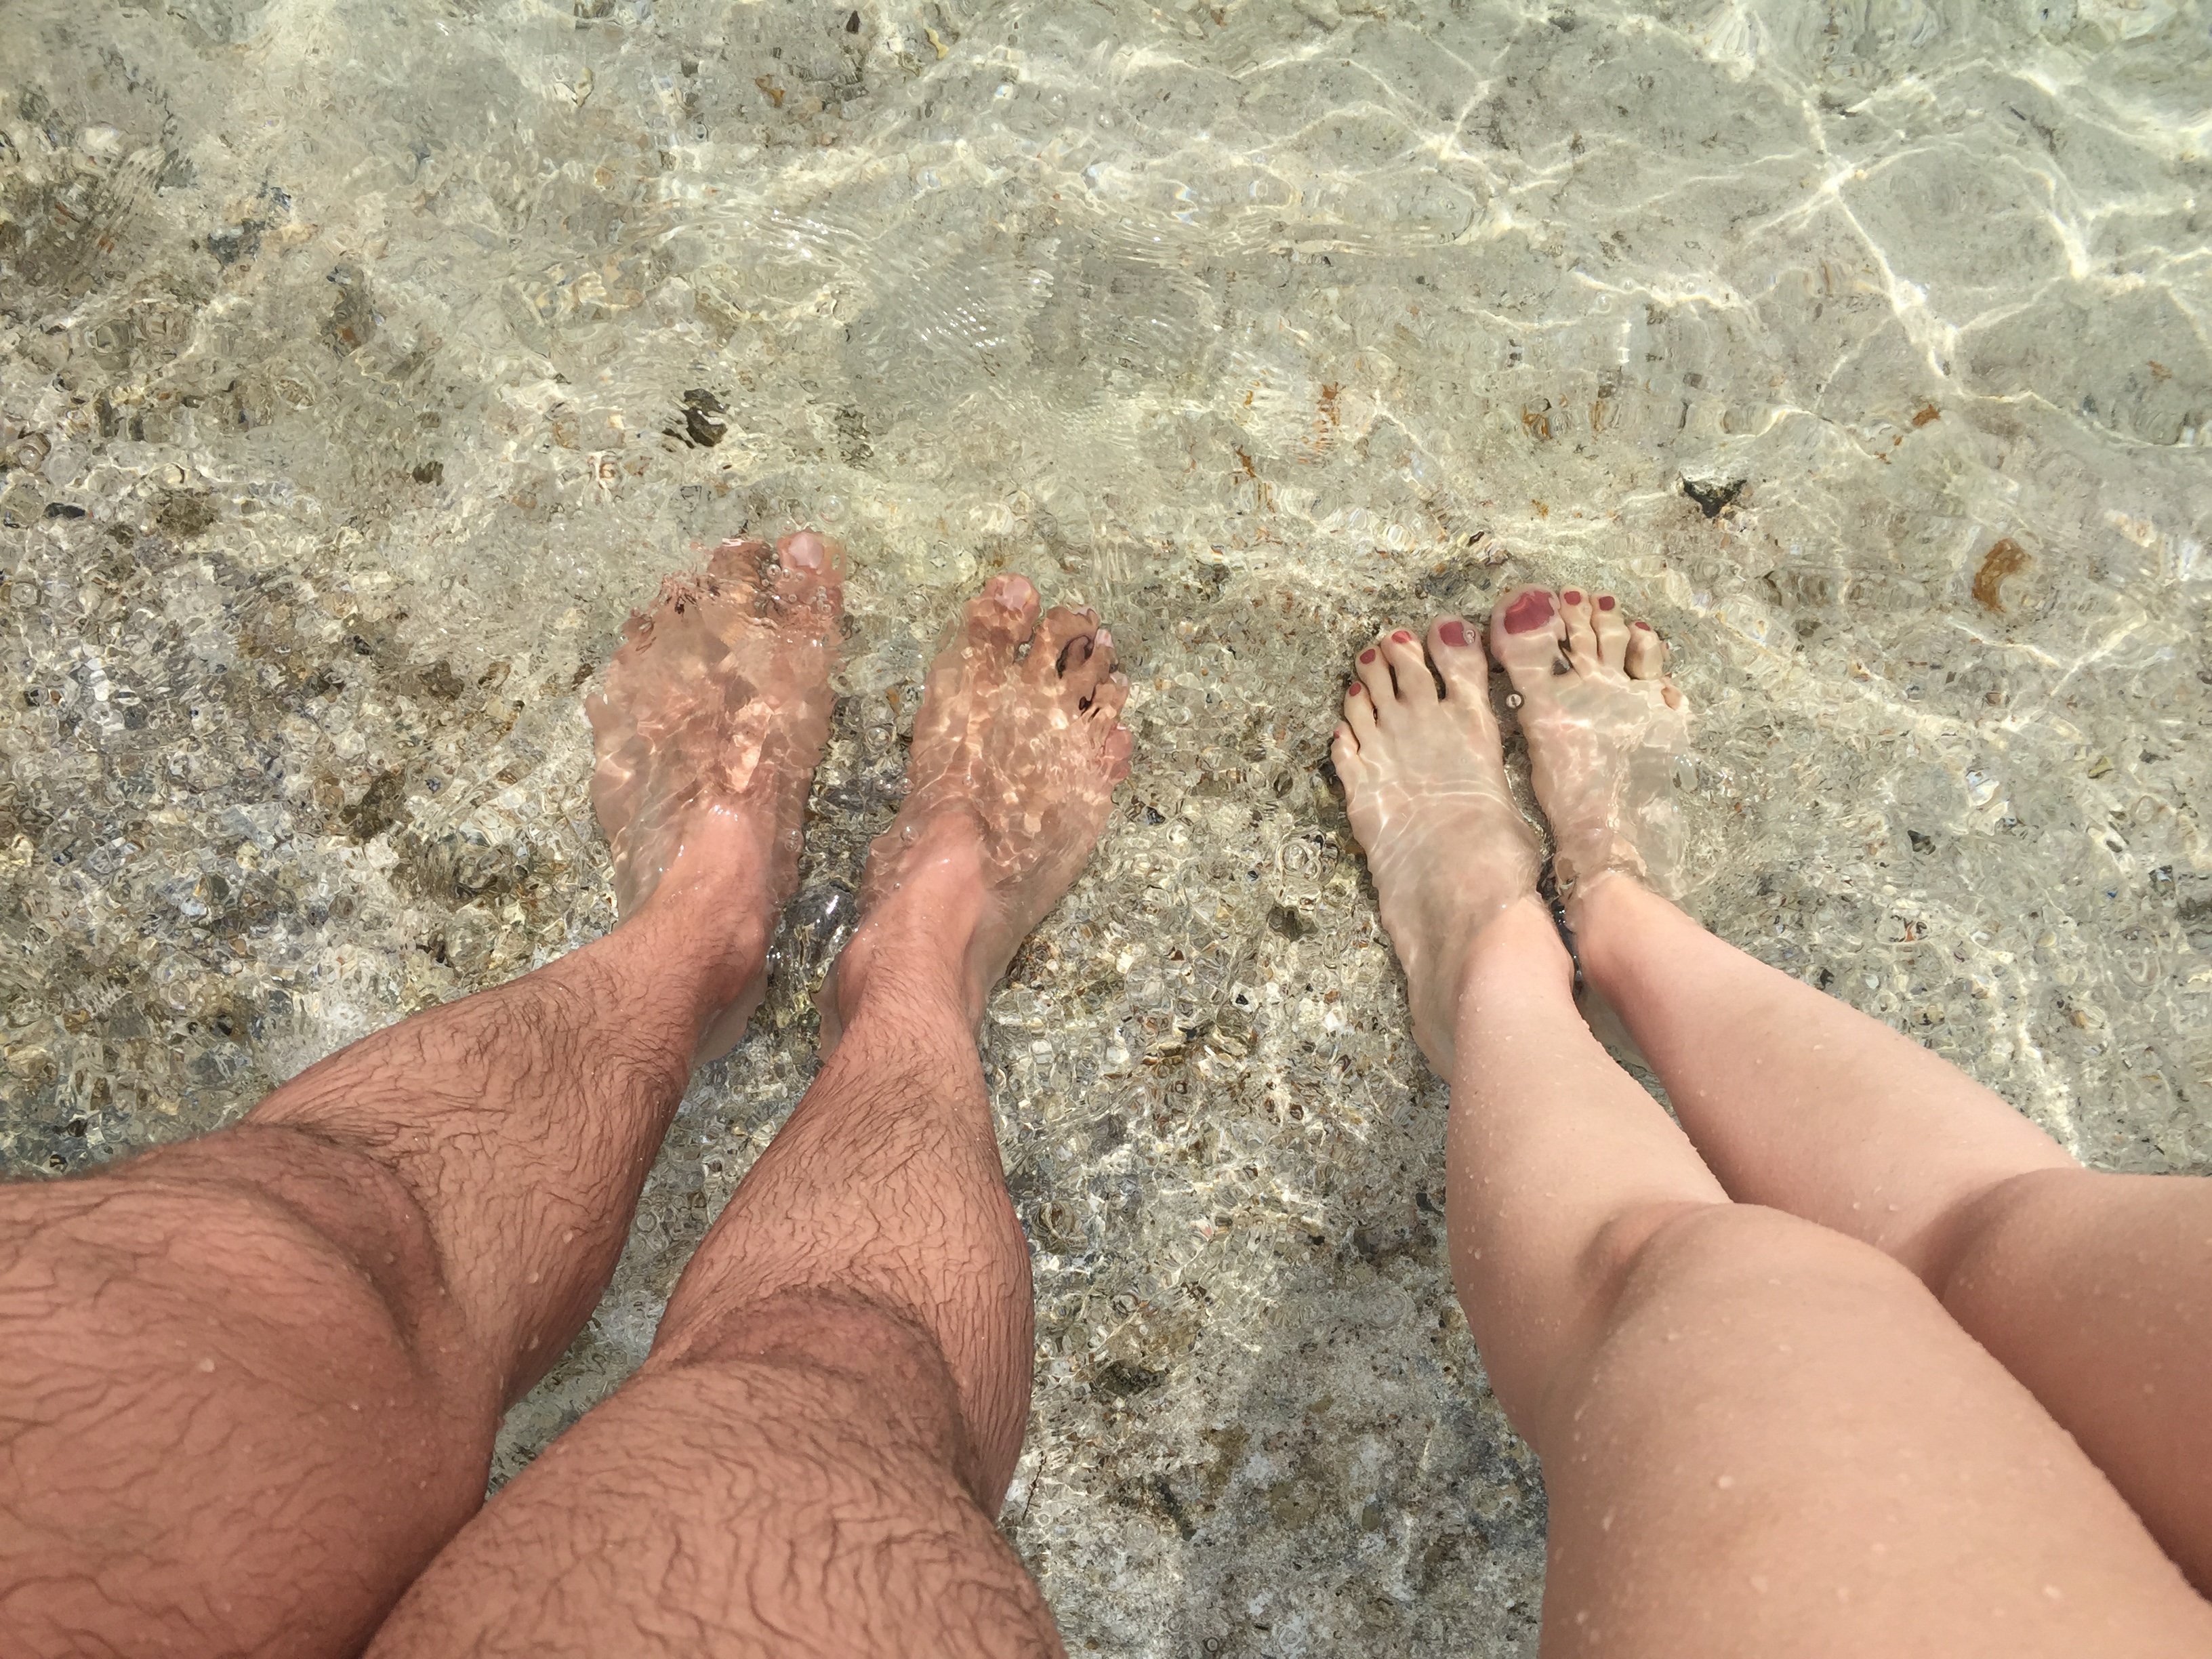
hand, sand, rock, leg, mud, soil, human body, geology